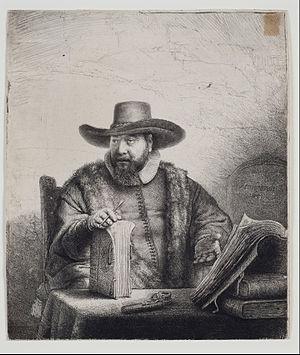
Rembrandt Harmenszoon van Rijn, habituellement désigné sous son seul prénom de Rembrandt, né à Leyde le 15 juillet 1606 ou 1607 et mort à Amsterdam le 4 octobre 1669, est généralement considéré comme l'un des plus grands peintres de l'histoire de la peinture, notamment de la peinture baroque, et l'un des plus importants peintres de l'École hollandaise du XVIIᵉ siècle. Rembrandt a également réalisé des gravures et des dessins et est l'un des plus importants aquafortistes de l'histoire. Il a vécu pendant ce que les historiens appellent le siècle d'or néerlandais, durant lequel culture, sciences, commerce et influence politique des Provinces-Unies ont atteint leur apogée.
Ce qui suit est la liste des dessins de Rembrandt généralement acceptés comme étant autographes. Beaucoup sont des dessins préparatoires aux peintures ou aux gravures de Rembrandt.
Cornelis Claesz Anslo est un théologien et pasteur néerlandais mennonite, principalement connu pour ses portraits réalisés par Rembrandt.